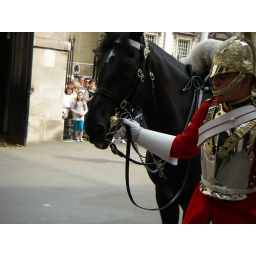
Young black horse, crowd, Royal Guard in traditional breastplate, red, white and black, London, England